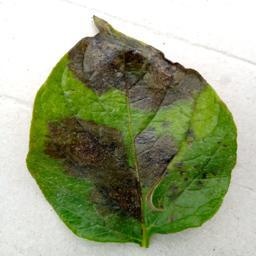
Etiqueta: Late Blight